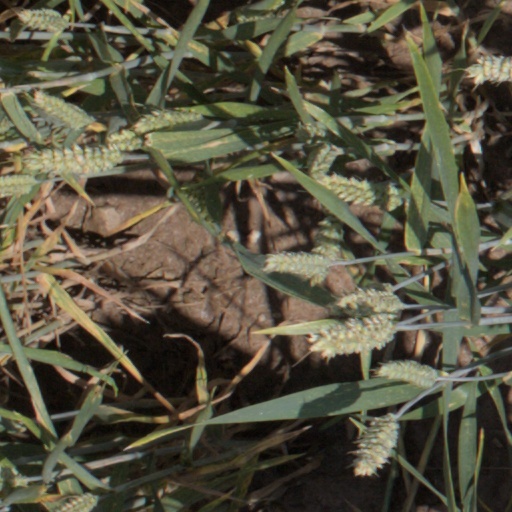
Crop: wheat